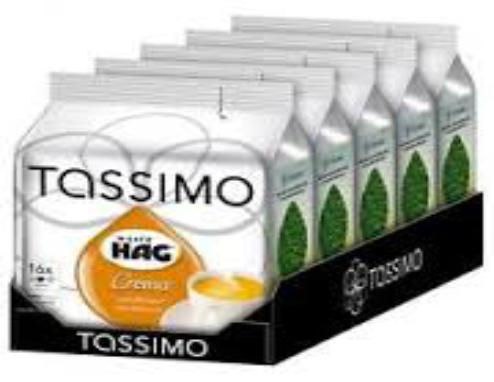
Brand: Cafe HAG
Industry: Food